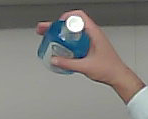
Product: sensodyne_mouthwash